Yūya Oikawa

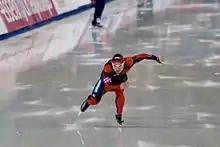

(born 16 January 1981) is a Japanese speed skater. He competed in the 2006 and the 2010 Winter Olympics, and has qualified for the 2014 Winter Olympics in Sochi.